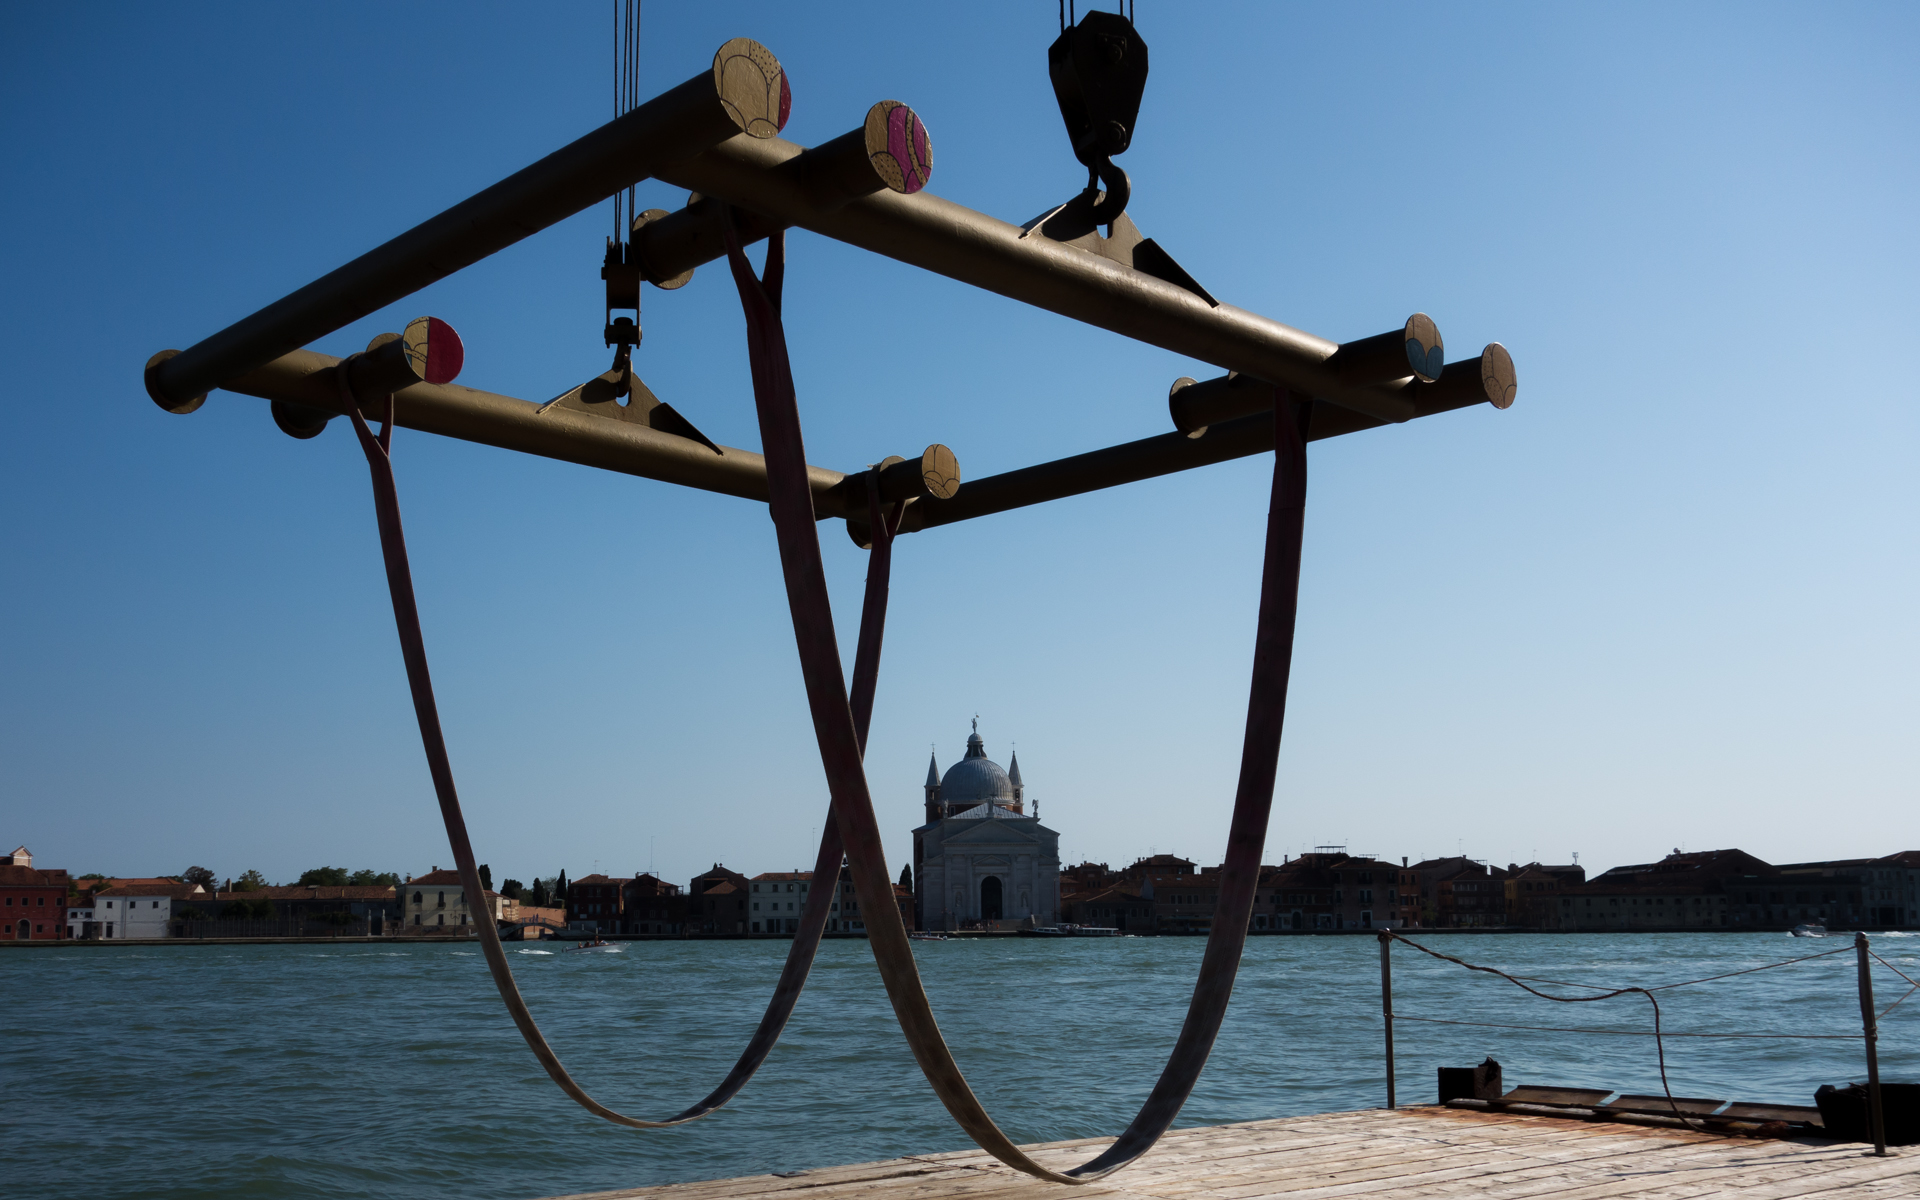
sea, vehicle, mast, venise, italie, venetie, dorsoduro, giudeca